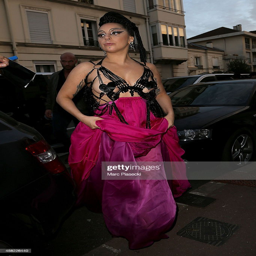
person arrives at the studio .